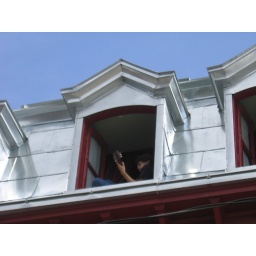
In the window of our bed and breakfast in Quebec City